Toolern Vale

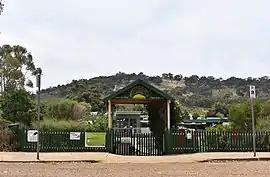
The state primary school at Toolern Vale, 2018

Toolern Vale is a town on the north-western outskirts of Greater Melbourne in Victoria, Australia, north-west of Melbourne's Central Business District, located within the City of Melton and the Shire of Macedon Ranges local government areas. Toolern Vale recorded a population of 818 at the .